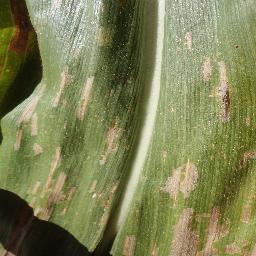
Label: Corn___Cercospora_leaf_spot Gray_leaf_spot